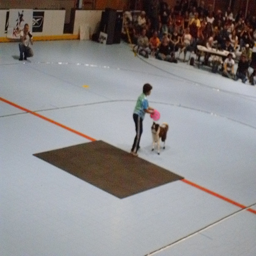
Woman holding a pink frisbee in an open field with the dog in front of her.
Someone playing frisbee with a dog in the middle of a court
A person with a frisbee in a gym with a dog.
A person and a dog who are standing in front of an audience.
a person with a frisbee near a dog